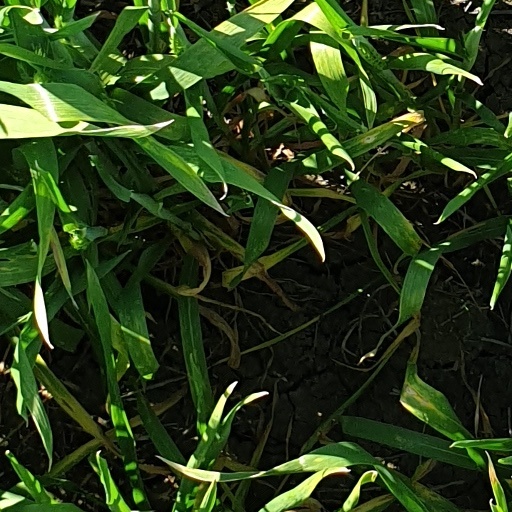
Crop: wheat